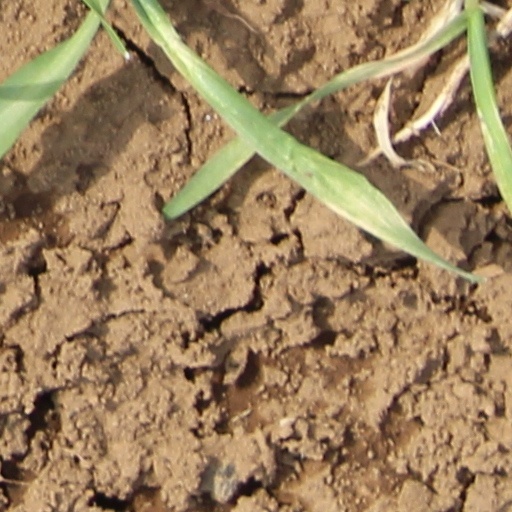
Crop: wheat